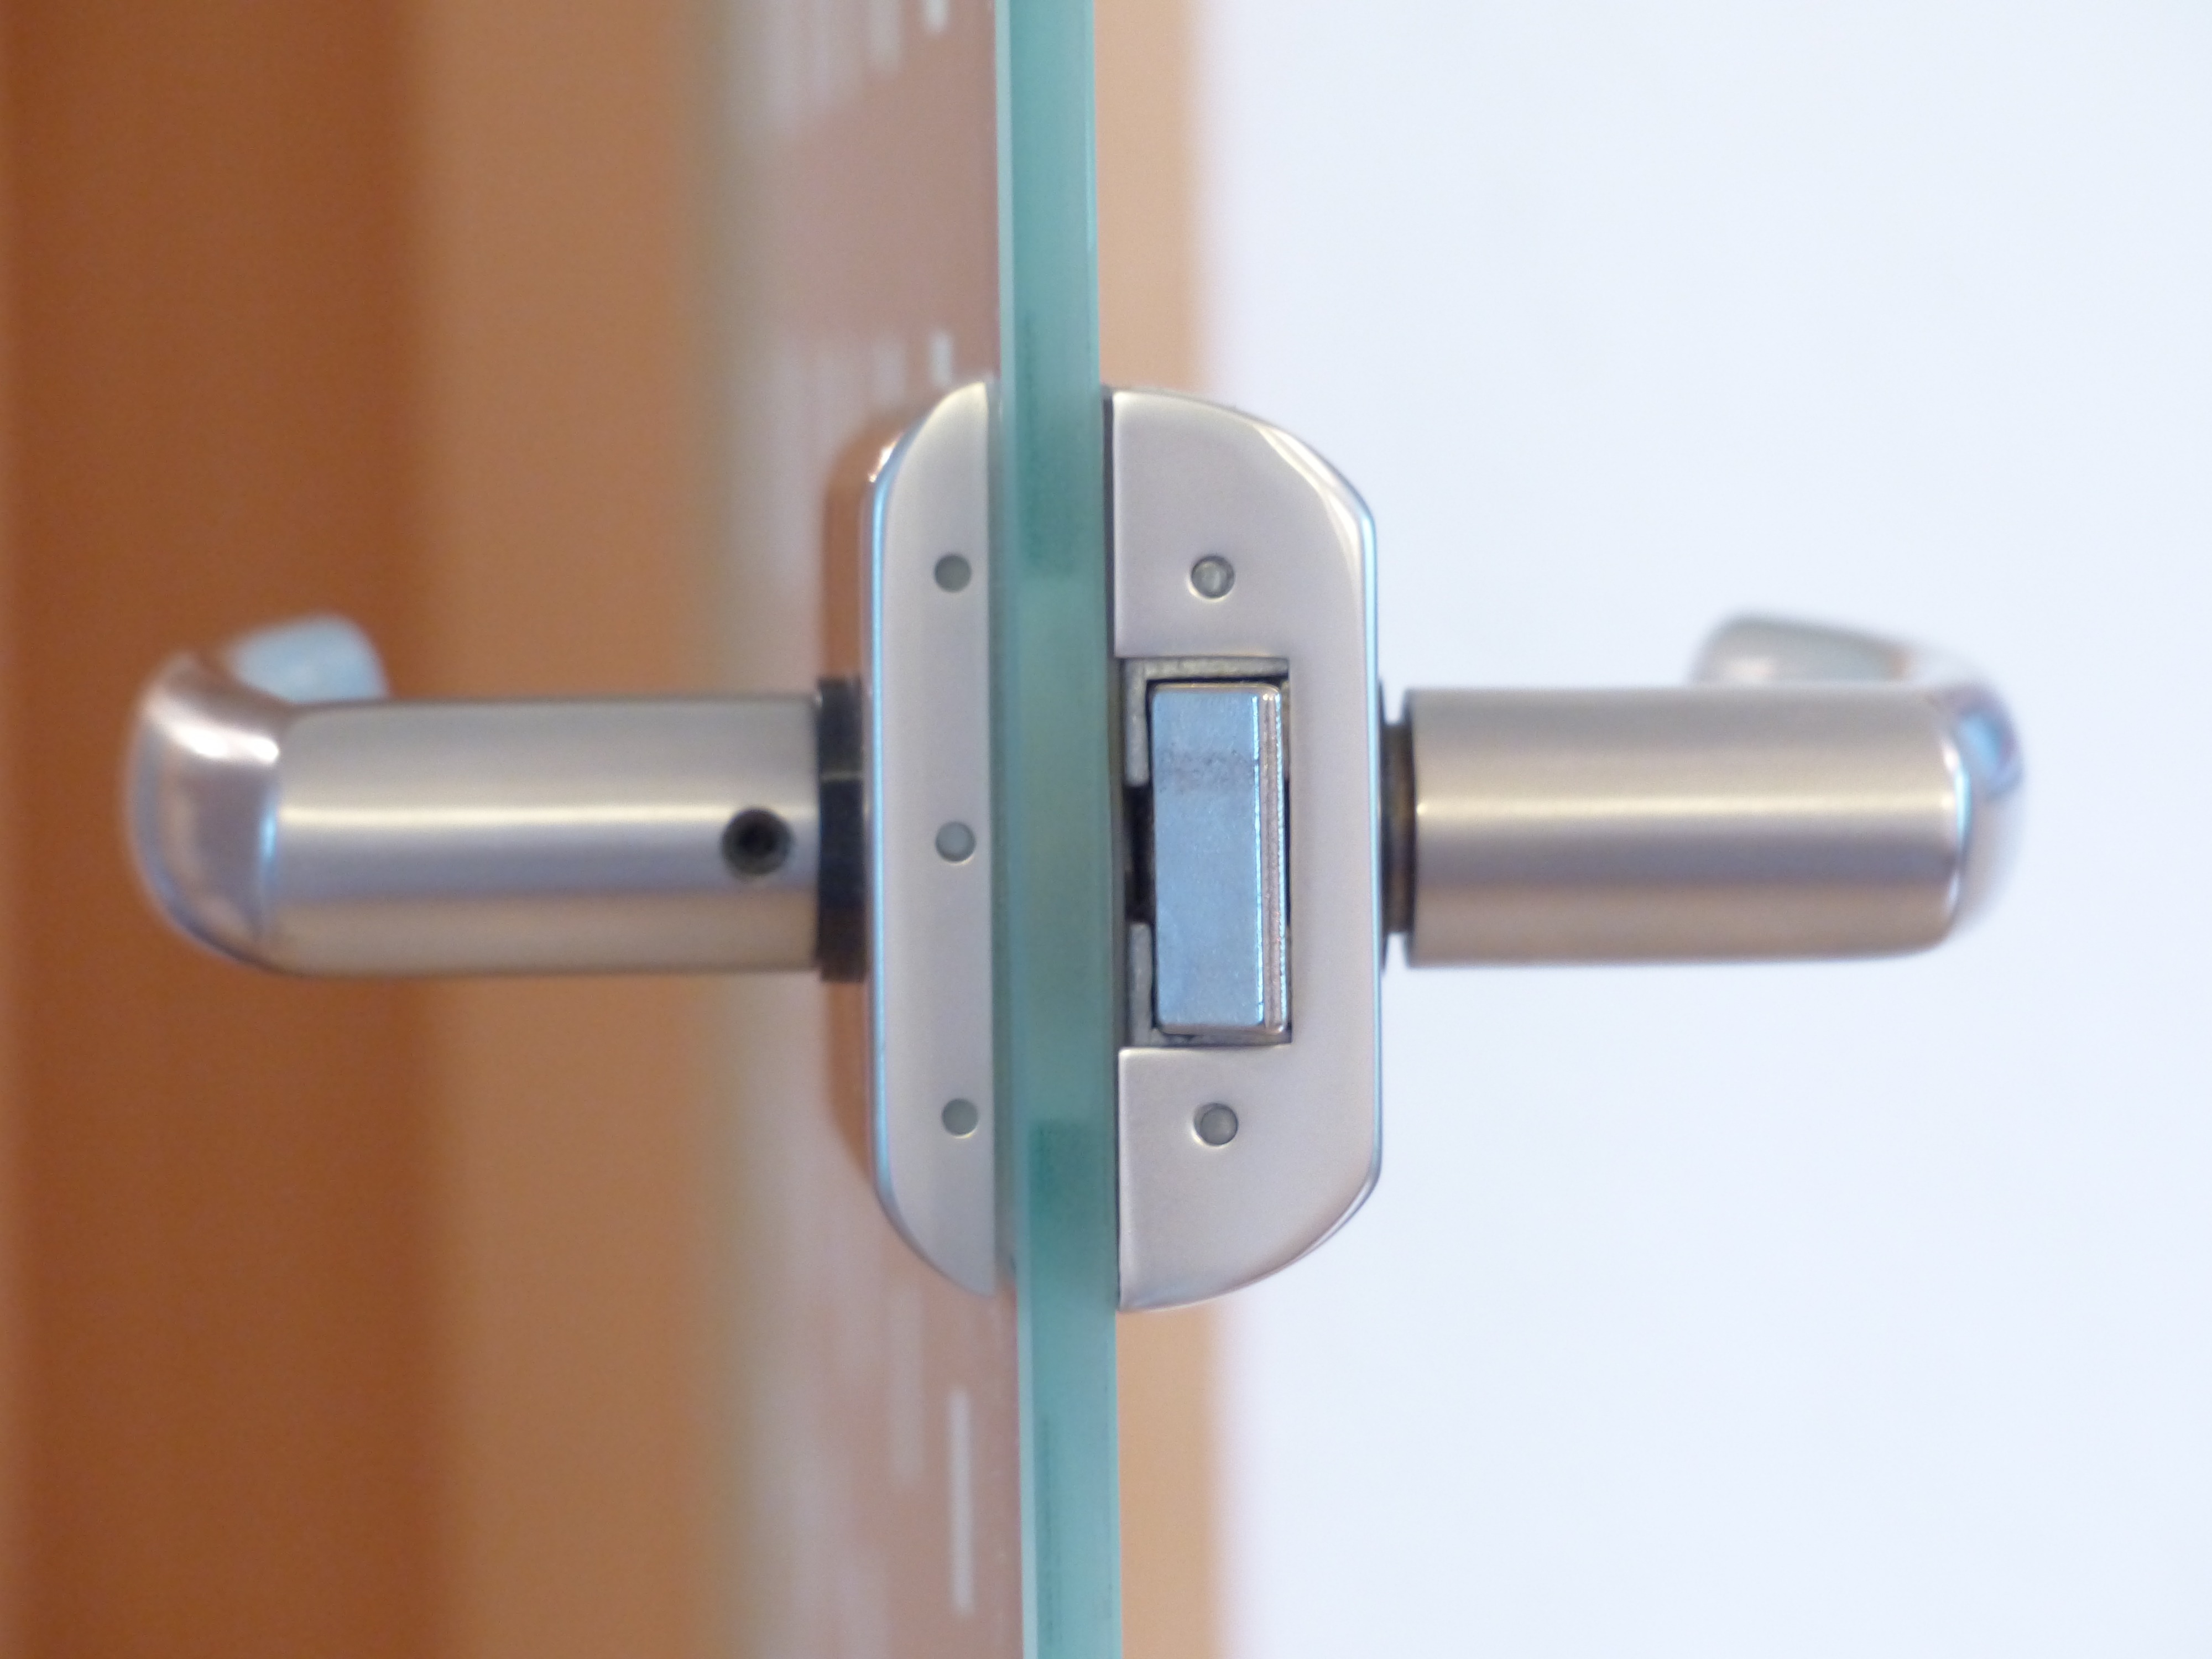
metal, close, lighting, door, security, product, front door, electronics, jack, lock, input, door lock, door handle, door knob, locks to, capping, glass door, blocking, close to